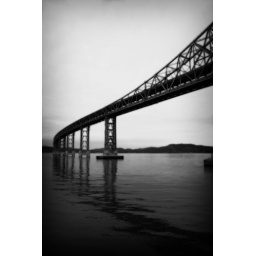
bridge over water